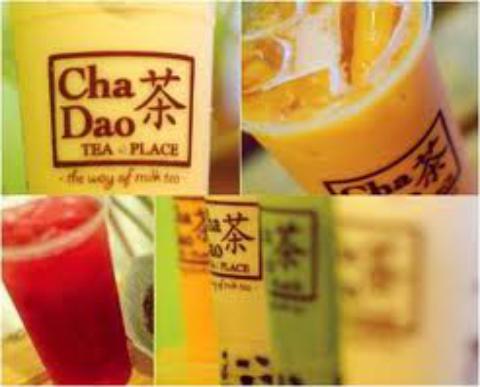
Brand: Cha Dao
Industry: Food